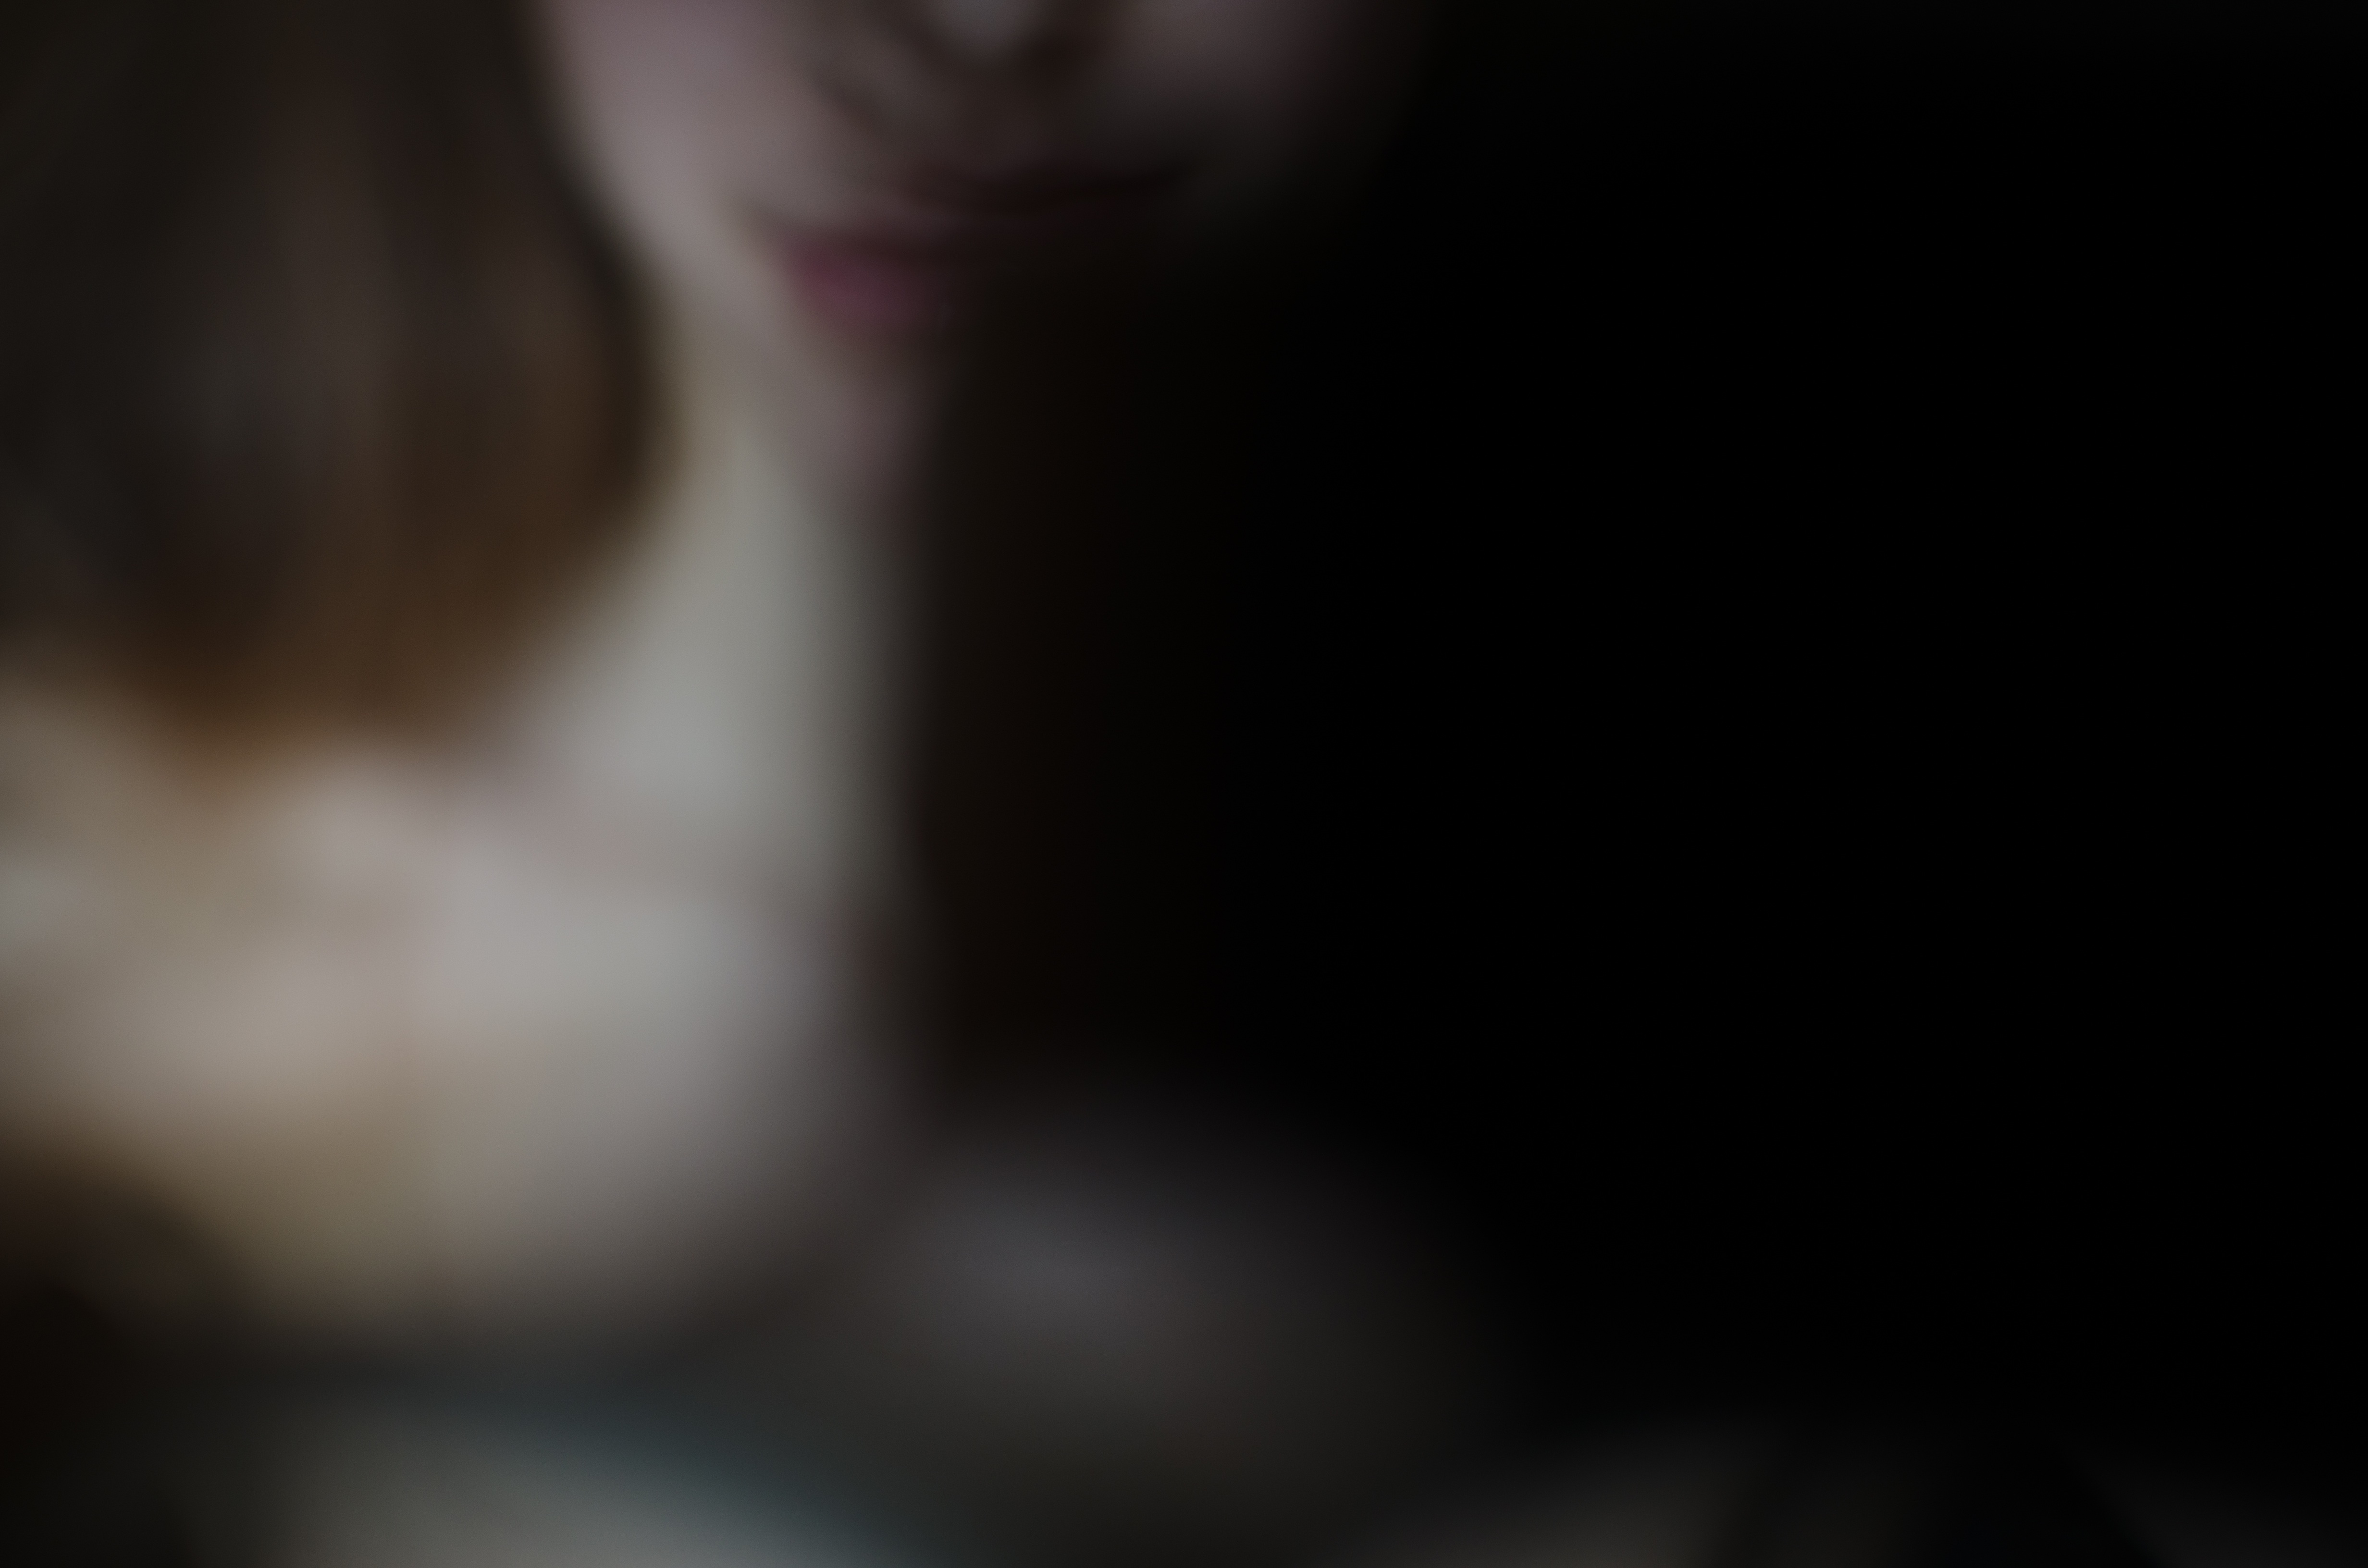
hand, light, photography, sunlight, finger, shadow, darkness, black, close up, eye, organ, emotion, screenshot, interaction, sense